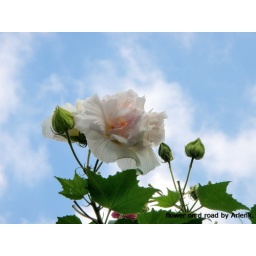
flower on d road by Arlenk.